Saliu Mustapha

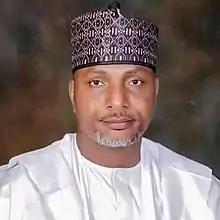

Saliu Mustapha (born September 25, 1972) is a Nigerian politician who is the senator representing Kwara Central Senatorial District since 2023. He is a member of the All Progressives Congress and a former deputy national chairman of the Congress for Progressive Change, one of the defunct political parties that merged to form the All Progressives Congress.